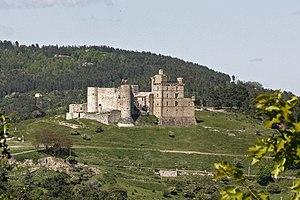
Portes, en occitan, Pòrtas, est une commune française située dans le département du Gard en région Occitanie.